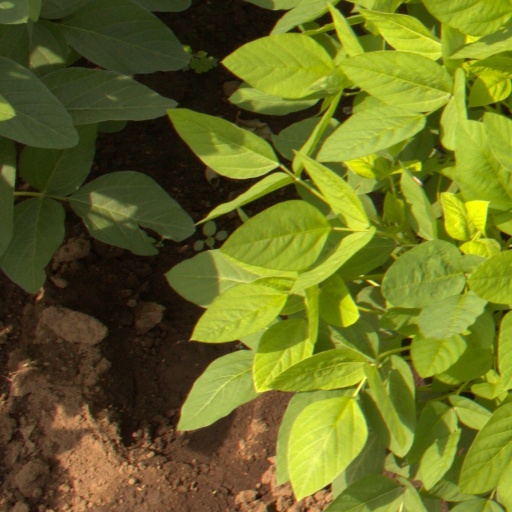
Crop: soybean